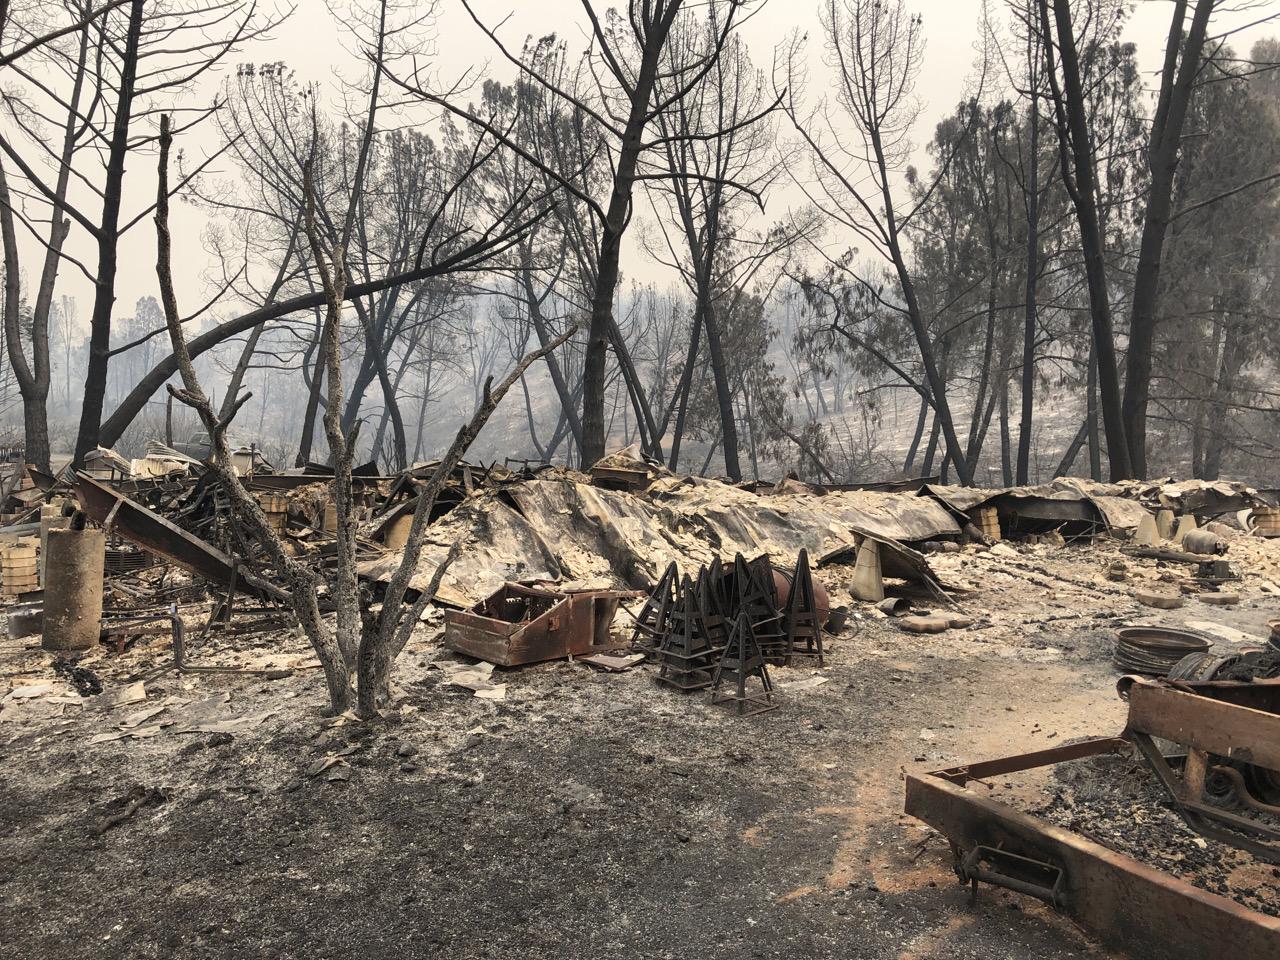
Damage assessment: destroyed